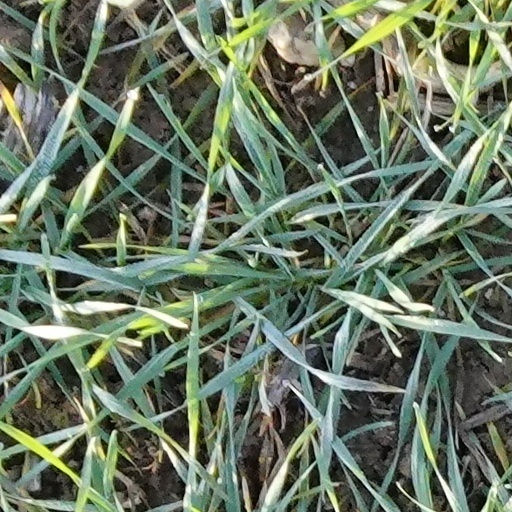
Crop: wheat